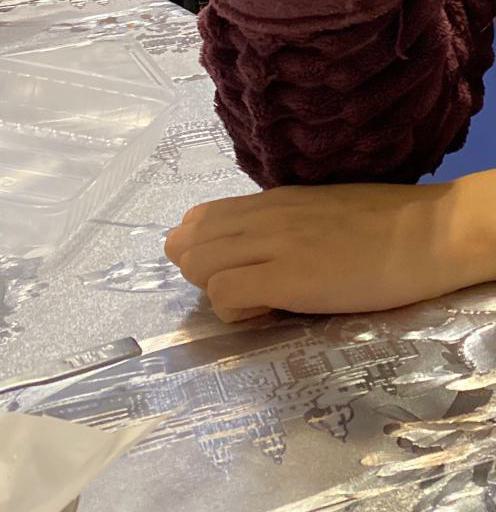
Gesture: no_gesture